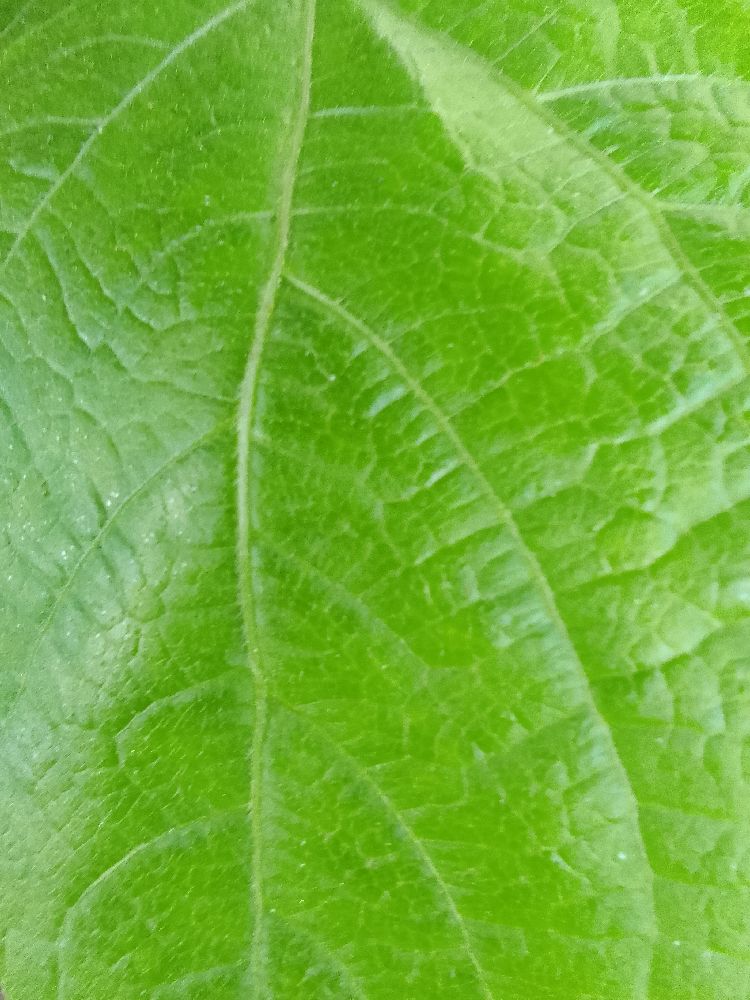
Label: healthy